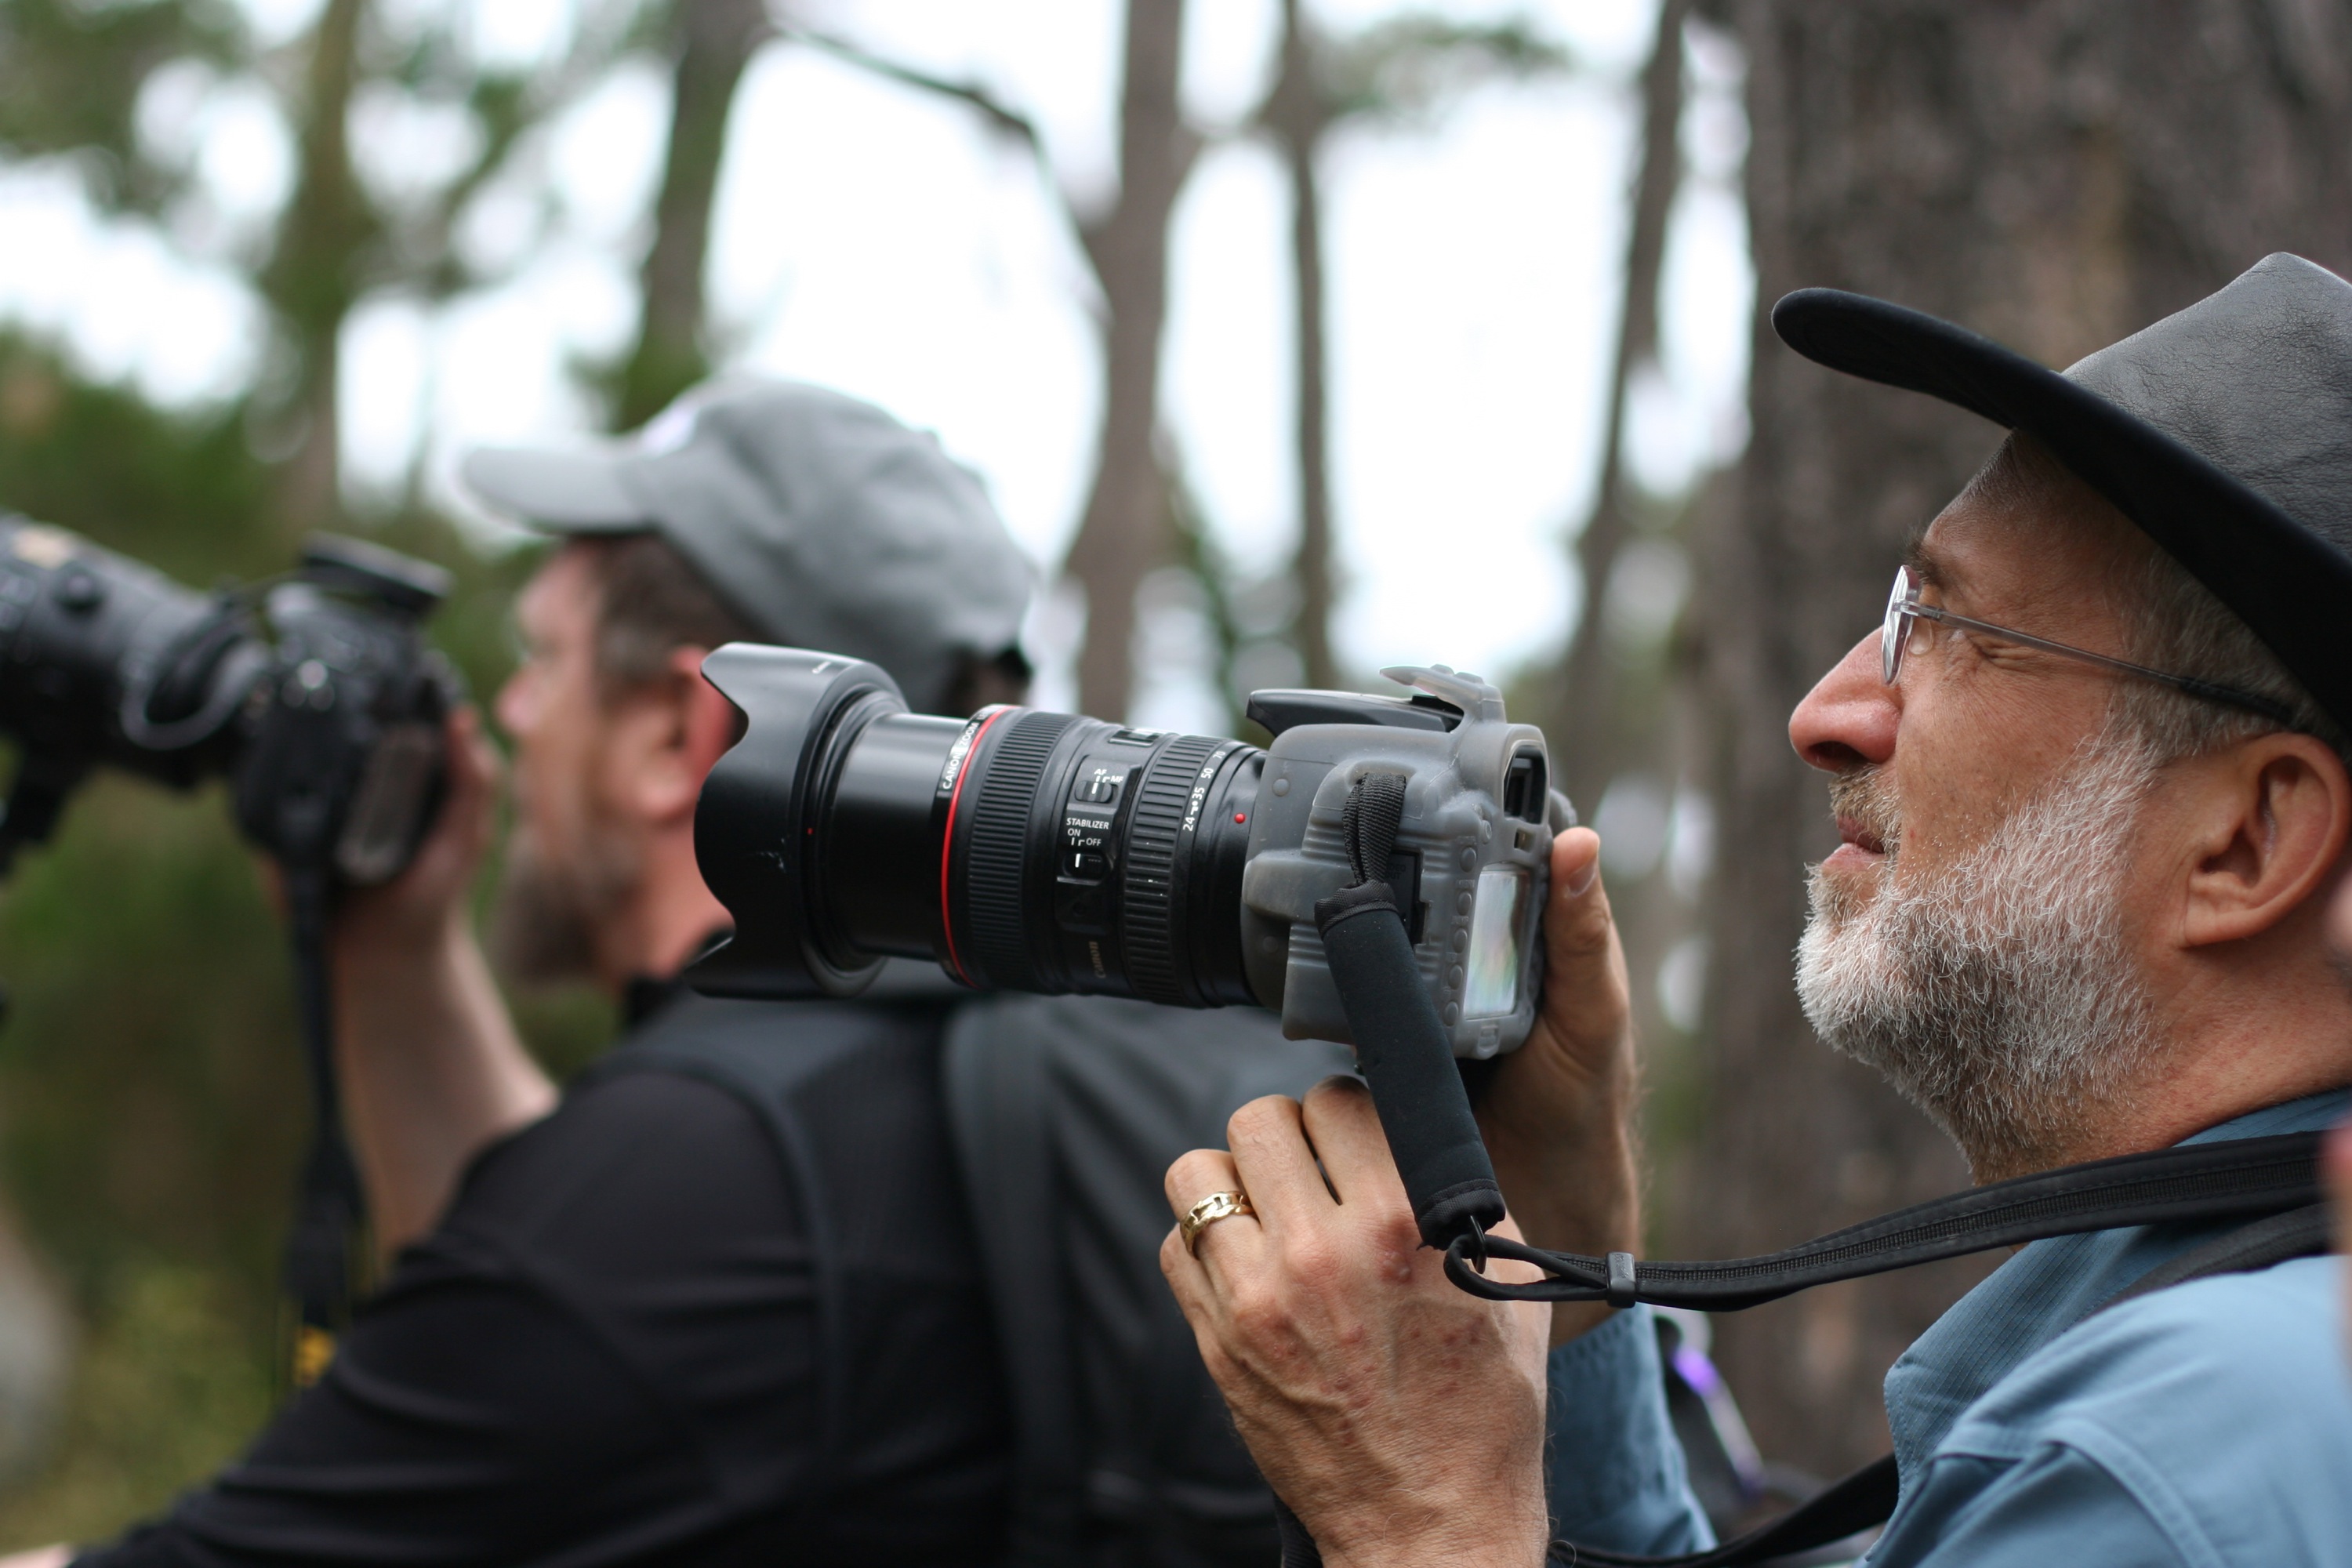
person, people, military, soldier, army, monterey, nmc2009, pointlobos, cinematographer, militia, camera operator